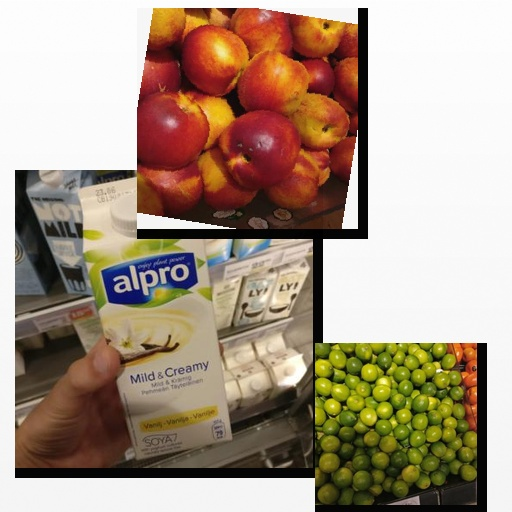
Food items: lime, nectarine, vanilla_soy_yogurt